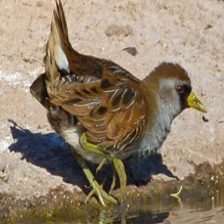
Species: SORA
Scientific name: PORZANA CAROLINA
ImageNet parent category: european_gallinule